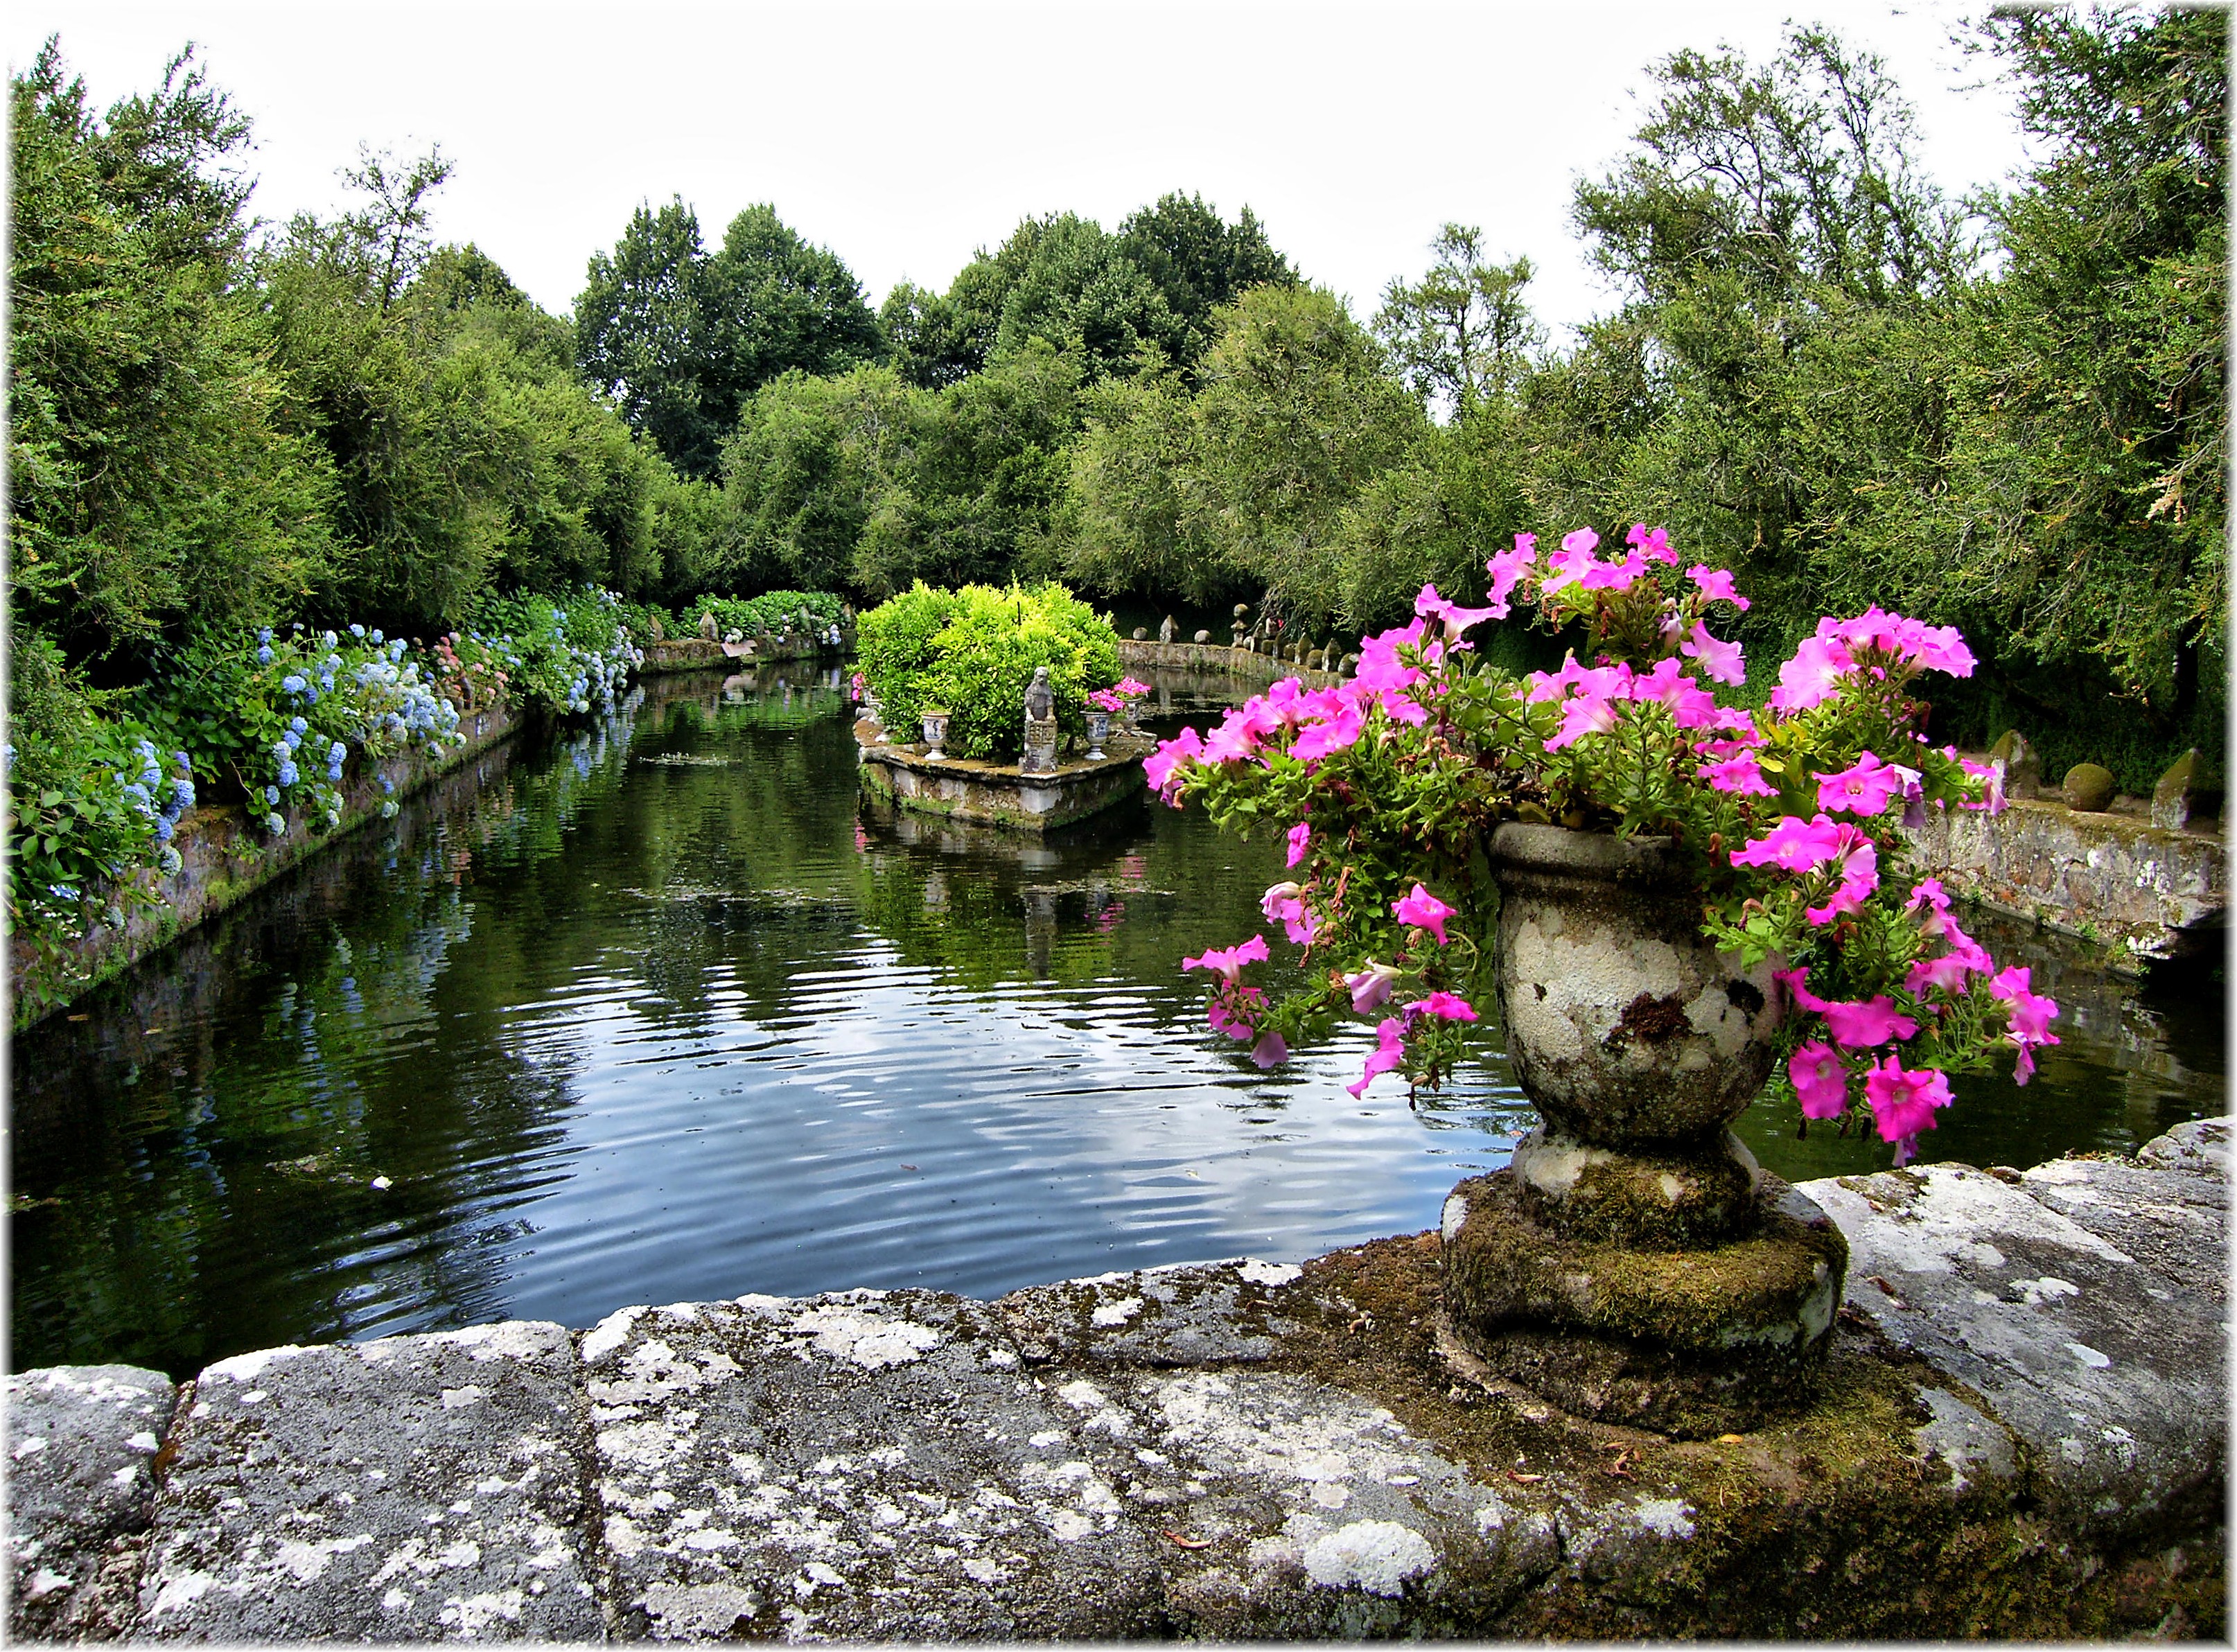
tree, plant, flower, pond, europe, stream, botany, garden, flora, waterway, spain, shrub, europa, agua, galicia, piedra, jardines, botanical garden, woodland, pedra, espana, galiza, auga, provinciapontevedra, pazo, xardins